Kobe Airport

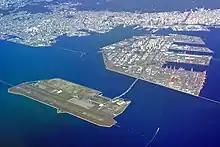
Kobe Airport and transportations to the downtown

On February 2, 2006, Kobe Airport Station was connected to Sannomiya Station in central Kobe by an extension of the existing Port Liner automated guideway transit system. Travel time to Sannomiya is 18 minutes. From Sannomiya, it is around 20 minutes to Ōsaka Station and around 50 minutes to Kyoto Station by the "Special Rapid Service" on the JR Kobe Line and JR Kyoto Line.